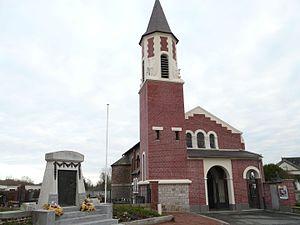
L'église d'Aubencheul-au-Bac (Nord)
Aubencheul-au-Bac est une commune française située dans le département du Nord, en région Hauts-de-France.